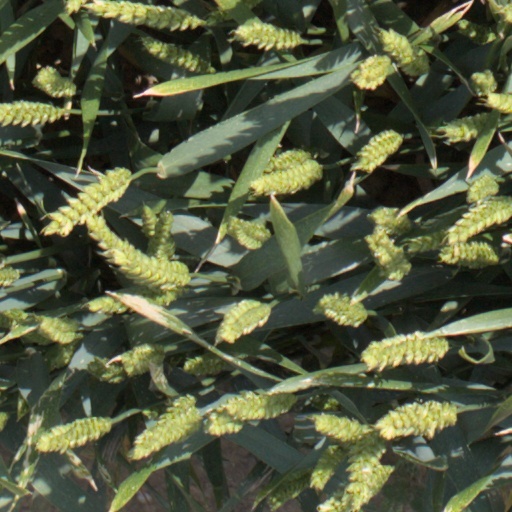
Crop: wheat